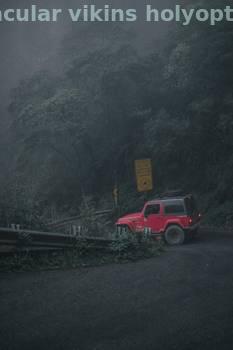
Label: Watermark